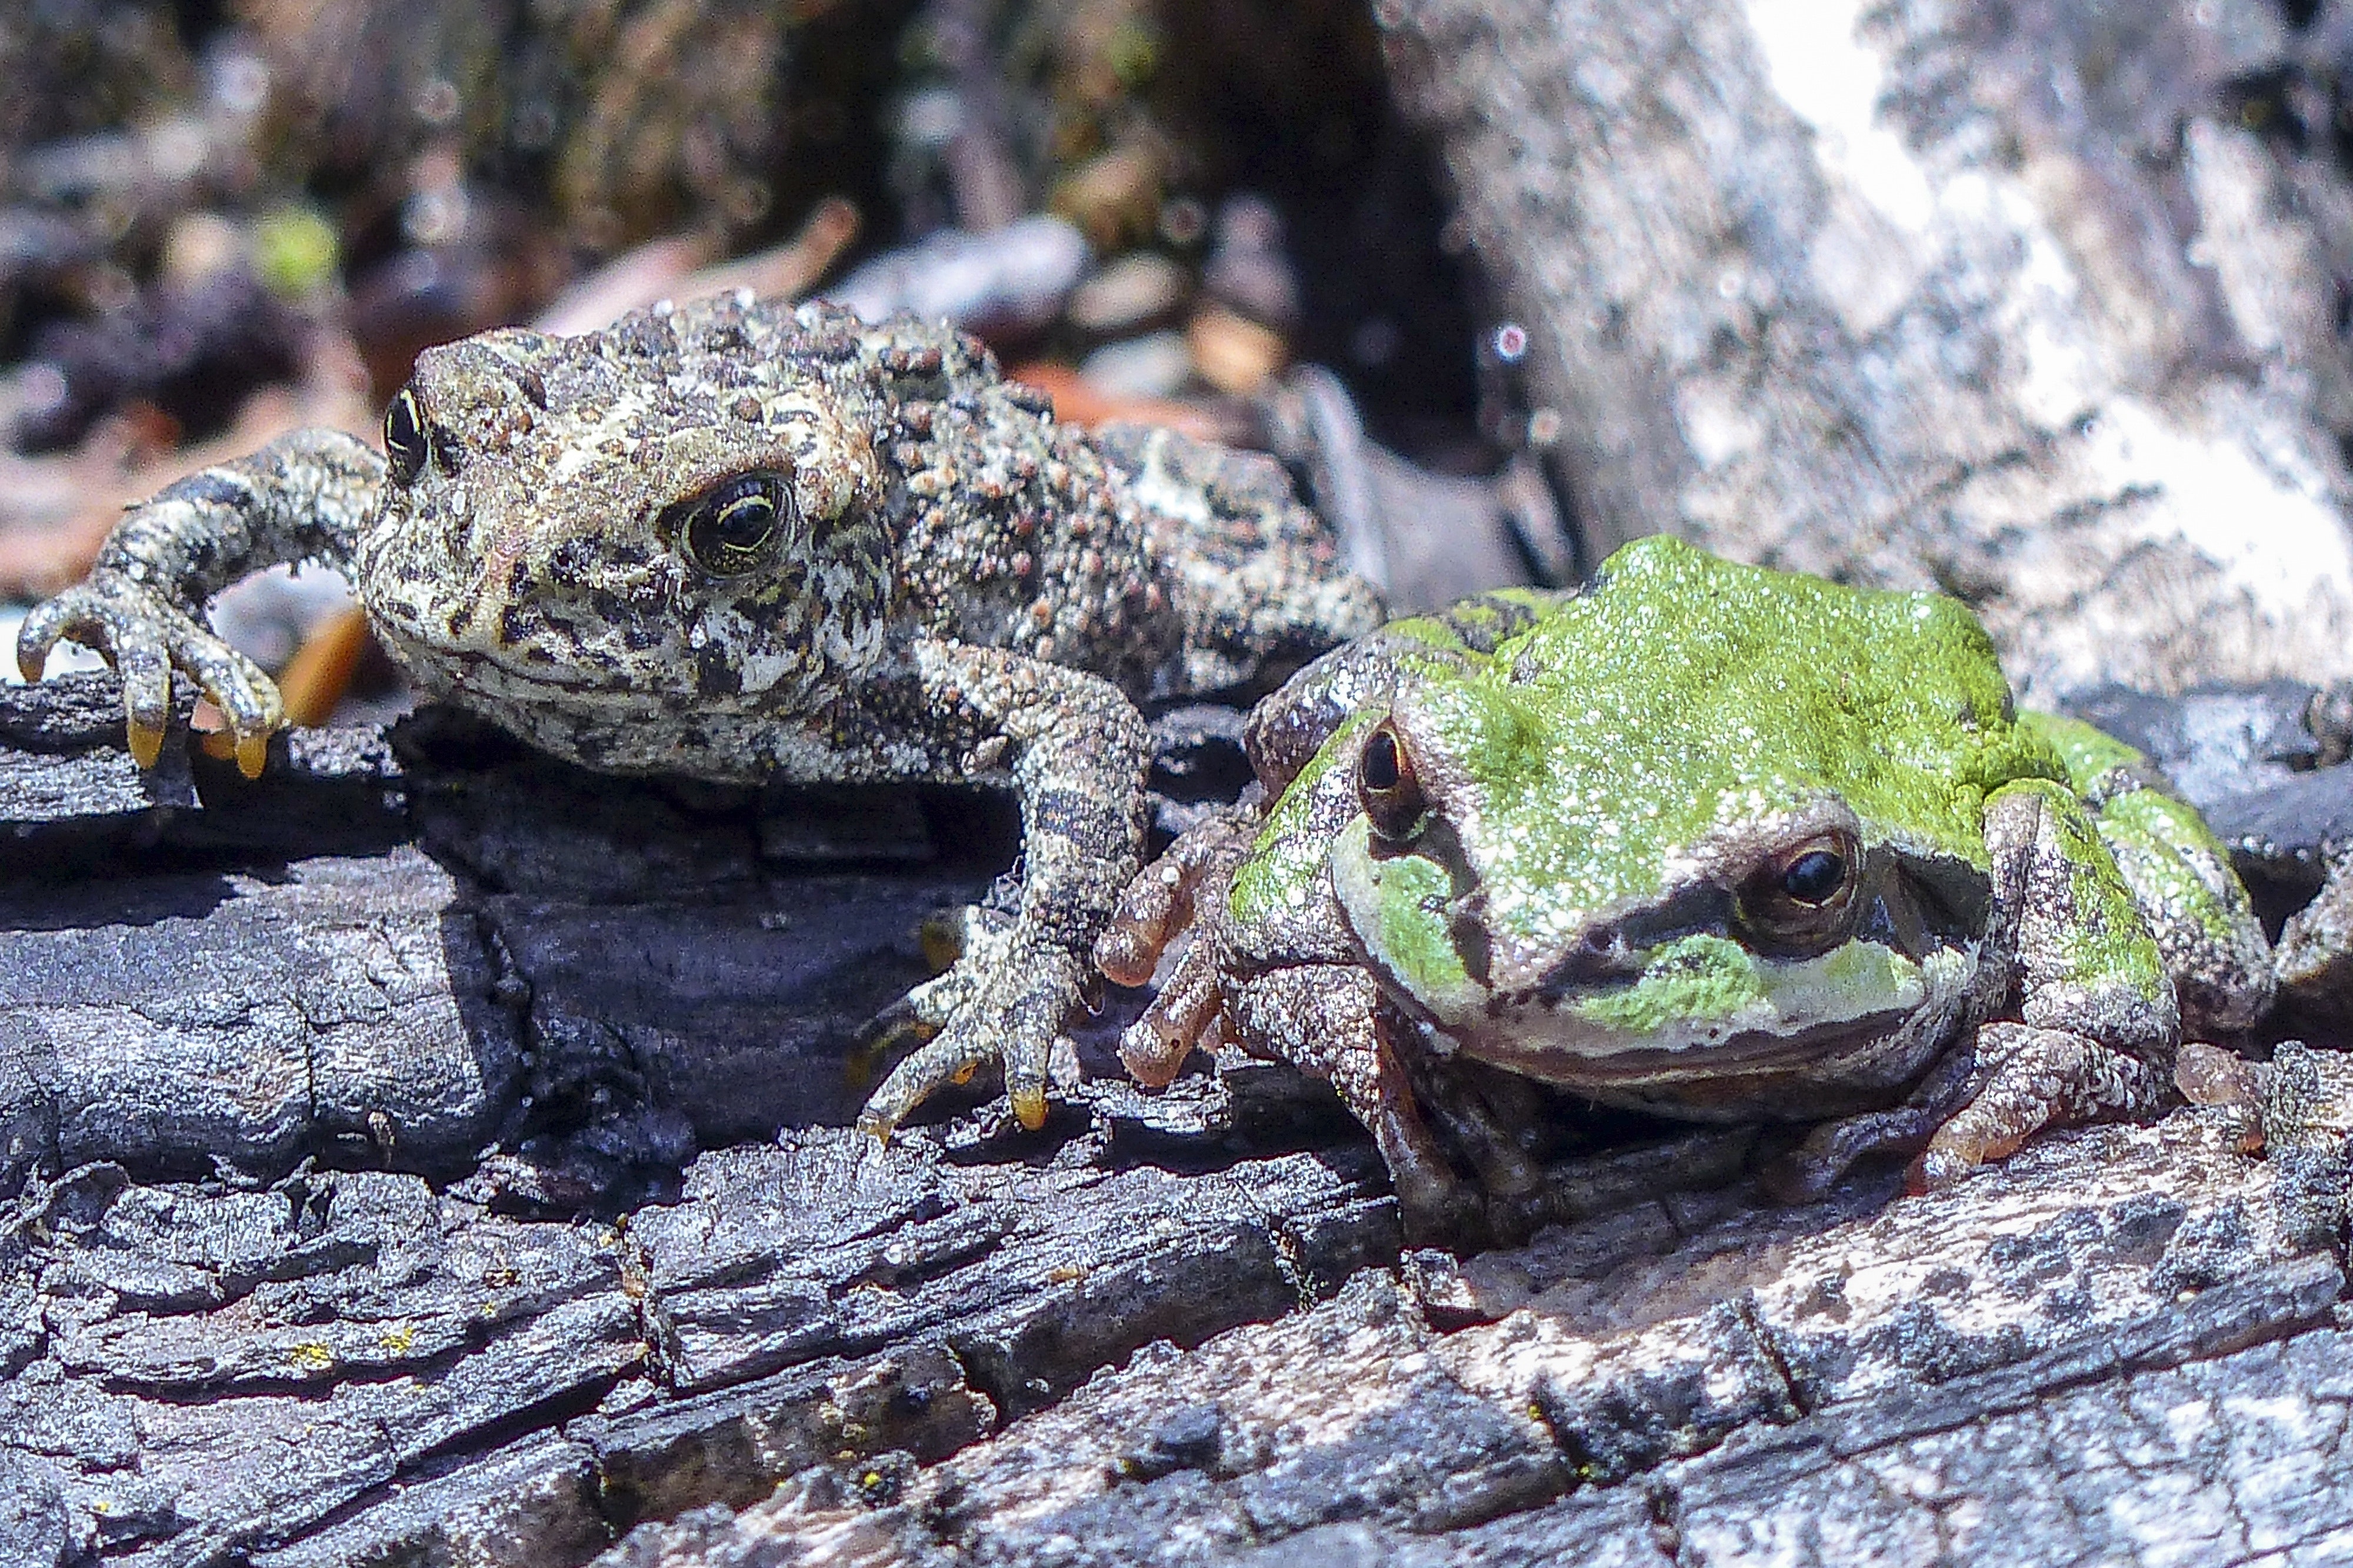
reptile, lizard, scaled reptile, gecko, adaptation, terrestrial animal, amphibian, dragon lizard, organism, lacerta, iguania, plant, wall lizard